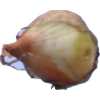
Label: onion